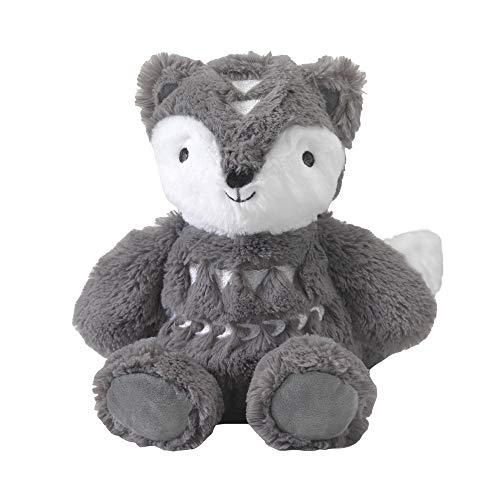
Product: Lambs & Ivy Stay Wild Gray/Blue Plush Fox - Zorro
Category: Toys & Games | Stuffed Animals & Plush Toys
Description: Extra Huggable.
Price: $16.19